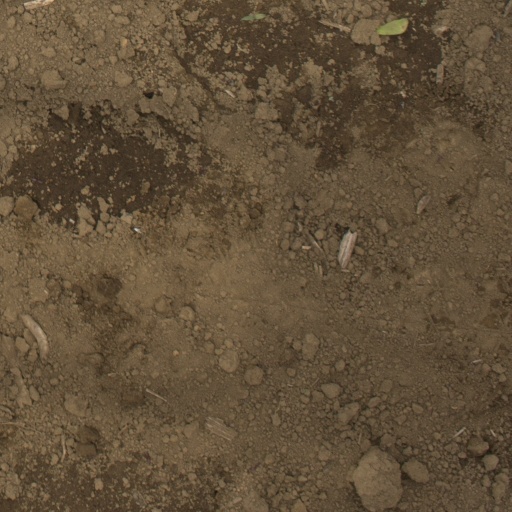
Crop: Jerusalem artichoke